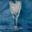
Label: cup